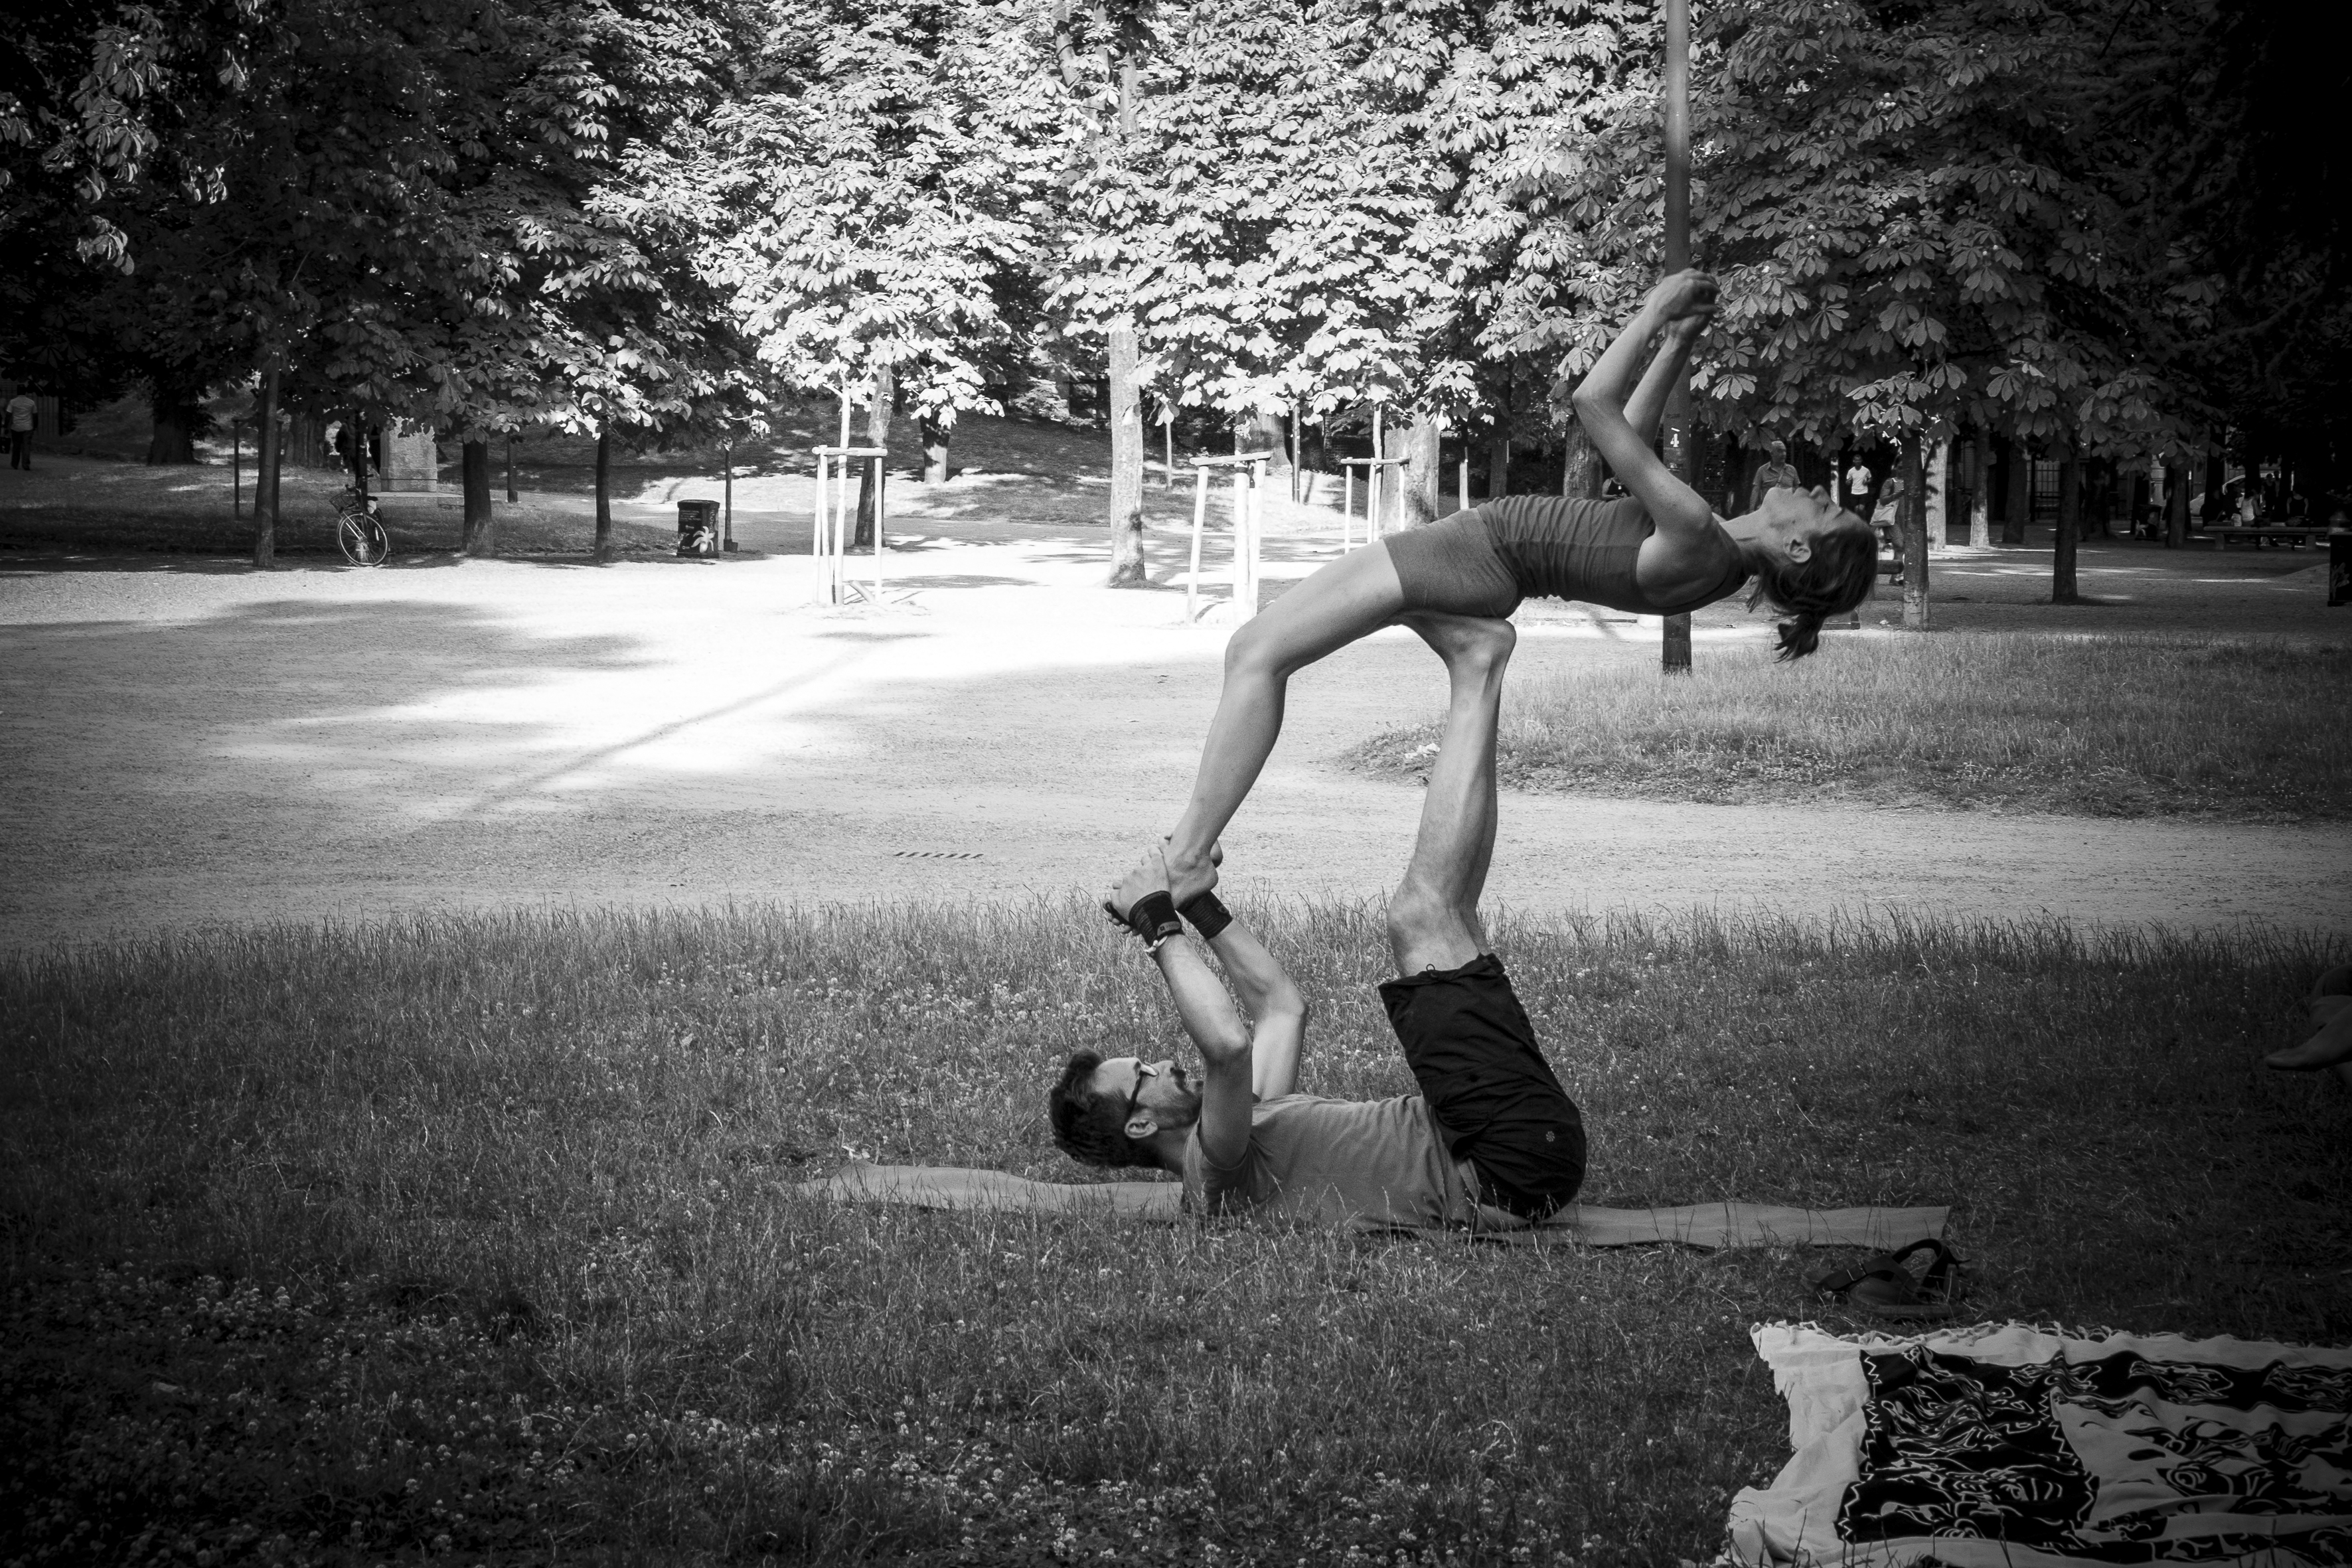
black and white, white, street, photography, urban, travel, fujifilm, italy, black, monochrome, bw, blackandwhite, blackwhite, ngc, photograph, it, fuji, milan, fujixt1, fujix, noireblanc, milano, lombardia, italymilano, monochrome photography, human positions